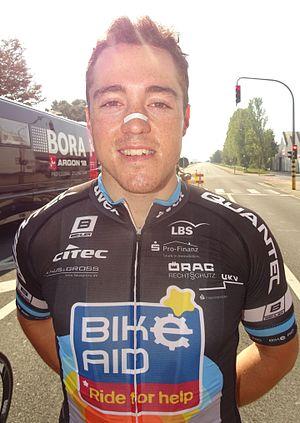
Reportage réalisé le dimanche 30 août à l'occasion du départ et de l'arrivée de la Coupe Sels 2015 à Merksem (Anvers), Belgique.
L'équipe cycliste Stradalli-Bike Aid est une équipe cycliste allemande participant aux circuits continentaux de cyclisme et en particulier l'UCI Europe Tour.
Yannick Mayer est un coureur cycliste allemand, membre du Veloclub Ratisbona.